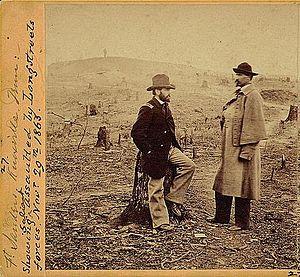
La campagne de Knoxville regroupe les manœuvres militaires et les combats qui se déroulent, dans l'est du Tennessee sur le théâtre occidental de la guerre de Sécession, à l'automne 1863.